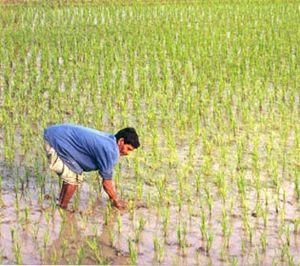
L'environnement au Bangladesh est l'environnement du pays Bangladesh, pays d'Asie.
Les services de microfinance fournissent un ensemble de produits financiers aux personnes exclues du système financier classique ou formel. Ils concernent en général les habitants pauvres des pays en développement.
Le riz est une céréale de la famille des Poacées, cultivée dans les régions tropicales, subtropicales et tempérées chaudes pour son fruit, ou caryopse, riche en amidon. Il désigne l'ensemble des plantes du genre Oryza, parmi lesquelles les deux seules espèces cultigènes, qui sont cultivées le plus souvent dans des champs plus ou moins inondés appelés rizières : Oryza sativa et Oryza glaberrima.
Le Bangladesh, en forme longue la république populaire du Bangladesh, en bengali গণপ্রজাতন্ত্রী বাংলাদেশ, Gônoprojatontri Bangladesh, est un pays du sous-continent indien. Situé au nord du golfe du Bengale, quasiment enclavé dans l'Inde, il a une petite frontière commune avec la Birmanie.